Juliana de Almeida e Oyenhausen

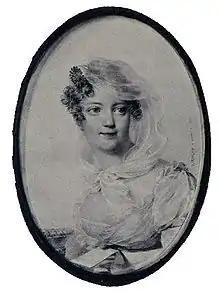
Julia Stroganova in 1818

Juliana Luisa Maria de Almeida e Oyenhausen, also known as Julia Stroganova (20 August 1782 – 2 November 1864), was a Portuguese noble and lady in waiting. Born to Leonor de Almeida Portugal, Marquise of Alorna and Carlos Pedro Maria José Augusto, count of Oyenhausen-Gravenburg, she was the official mistress of Jean-Andoche Junot, the regent of French-occupied Portugal in 1807–1808, and exerted political influence during her position as such.